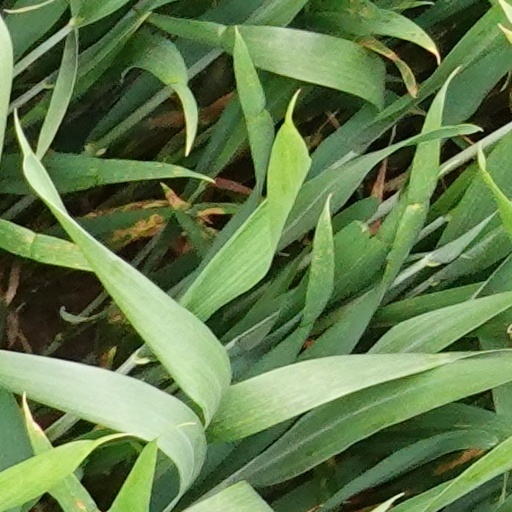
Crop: wheat